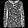
Label: Shirt